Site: brandenburg
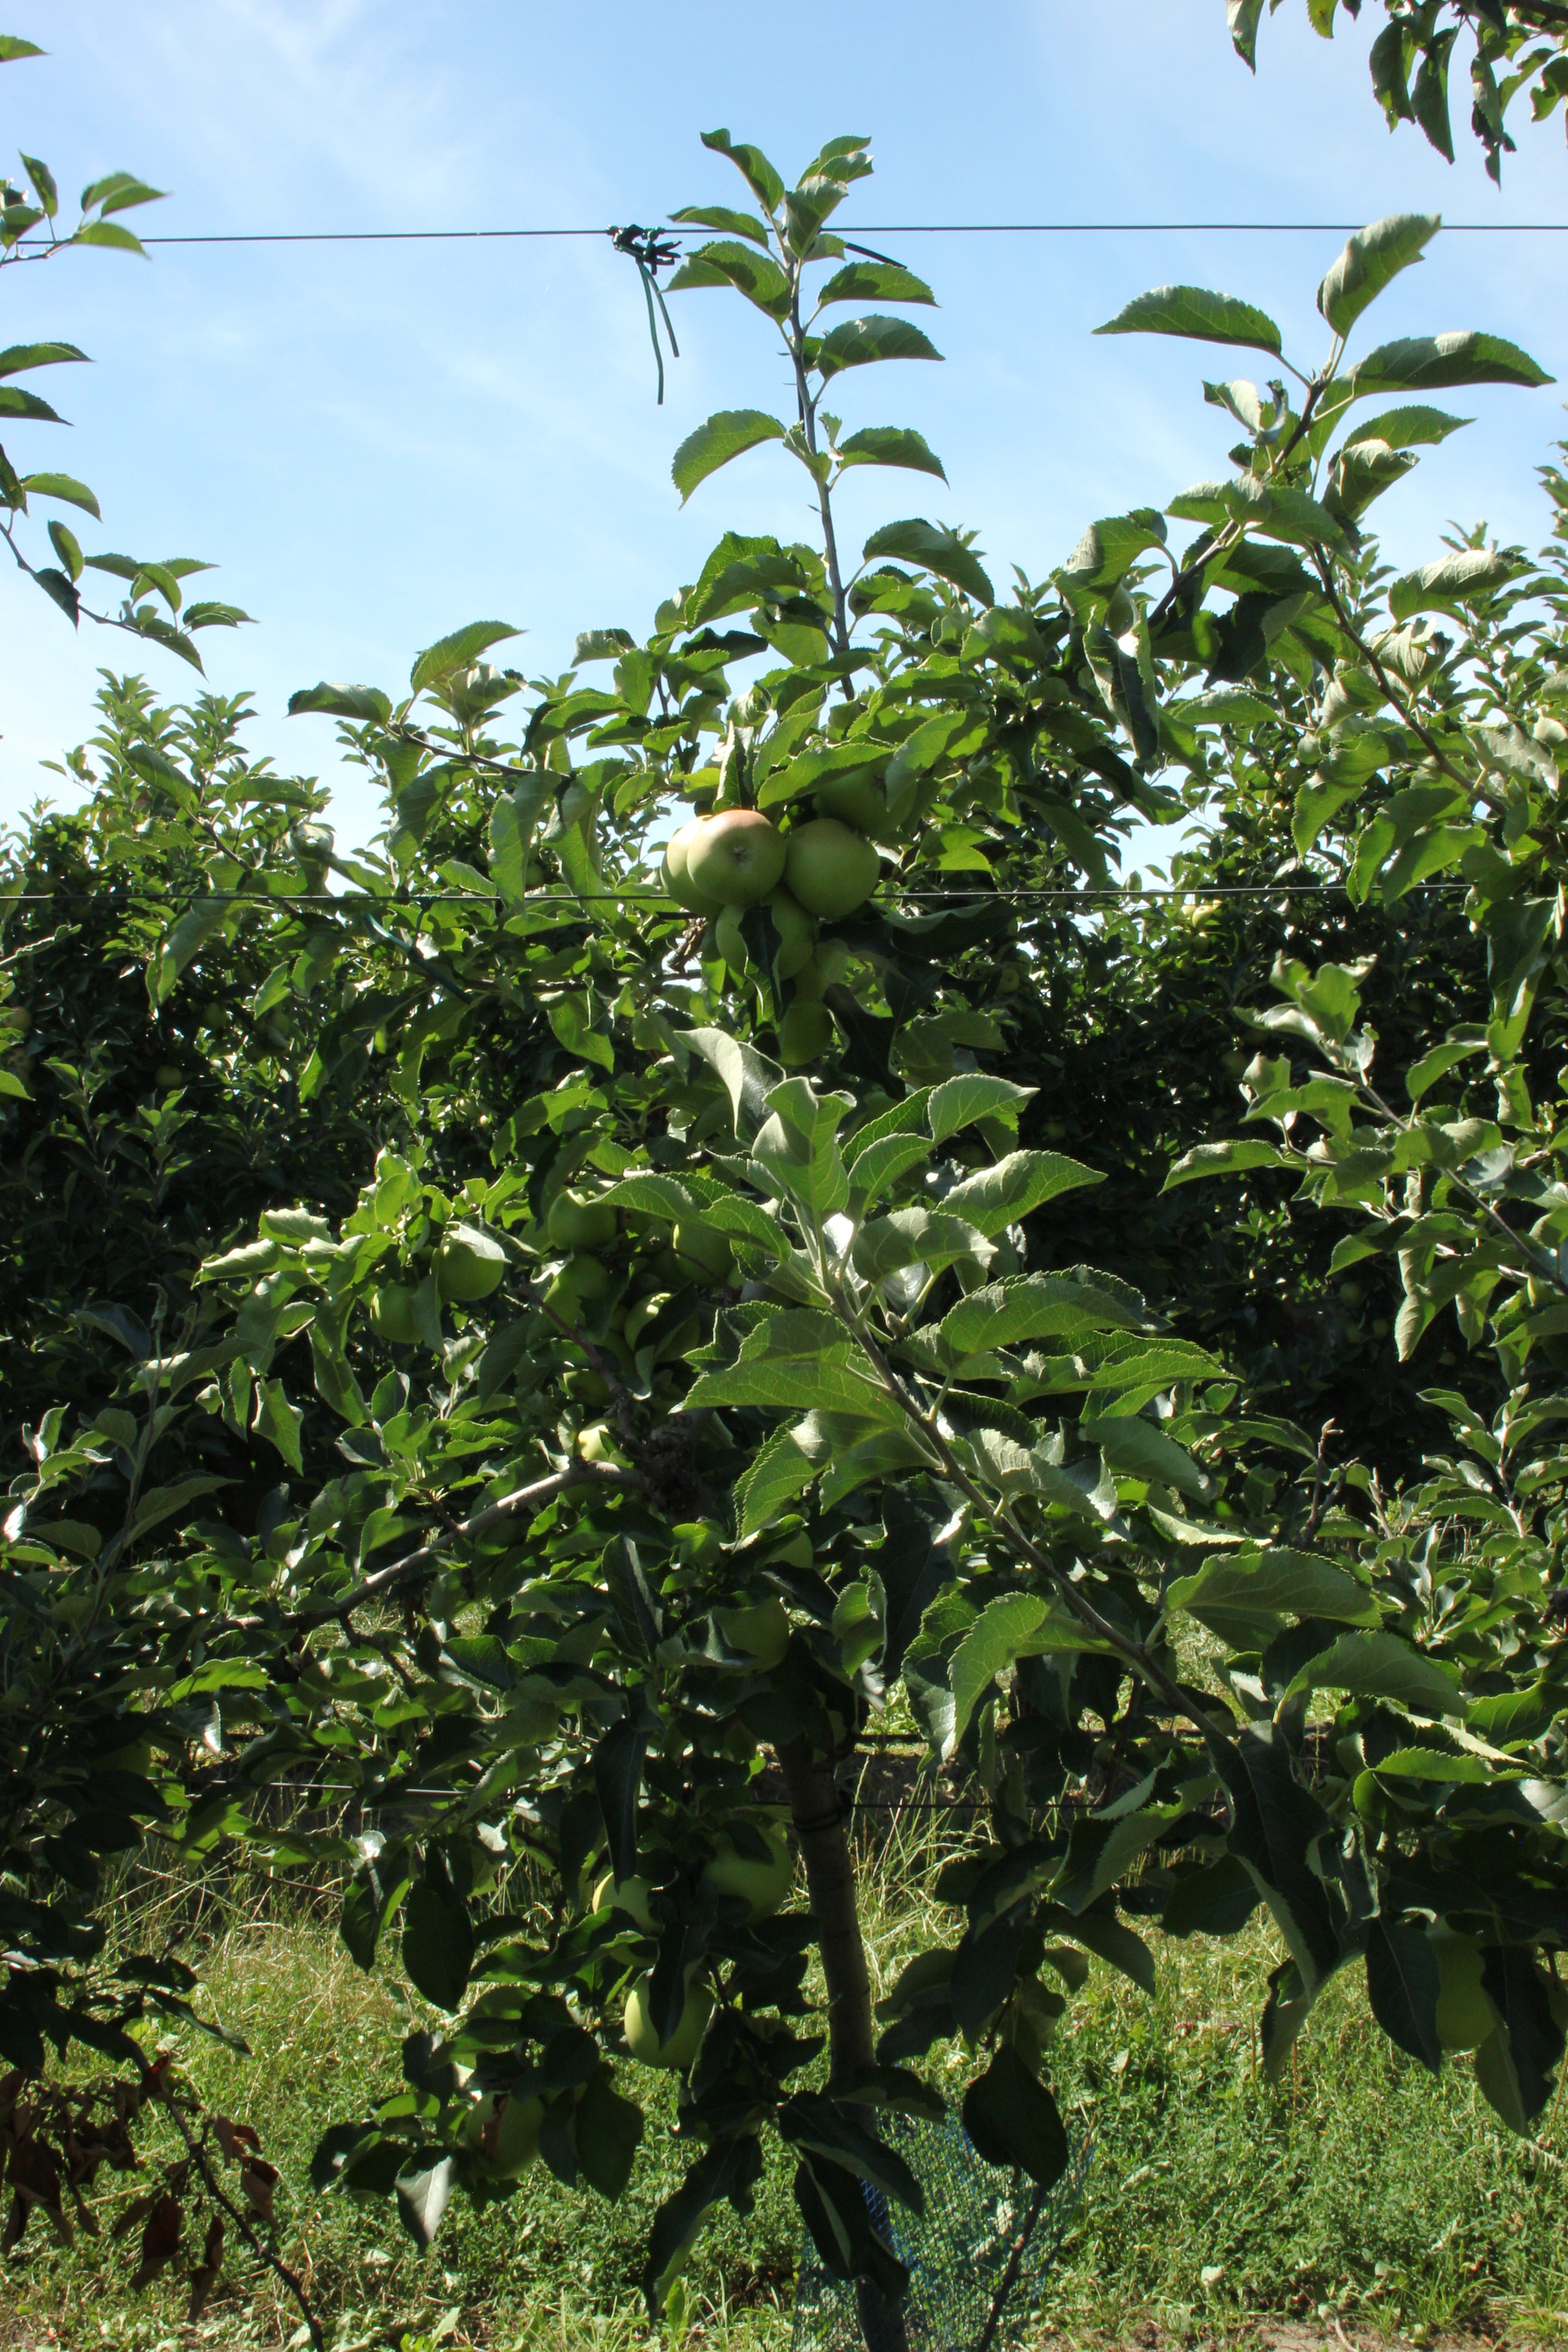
Growth stage (BBCH 77): Development of fruit